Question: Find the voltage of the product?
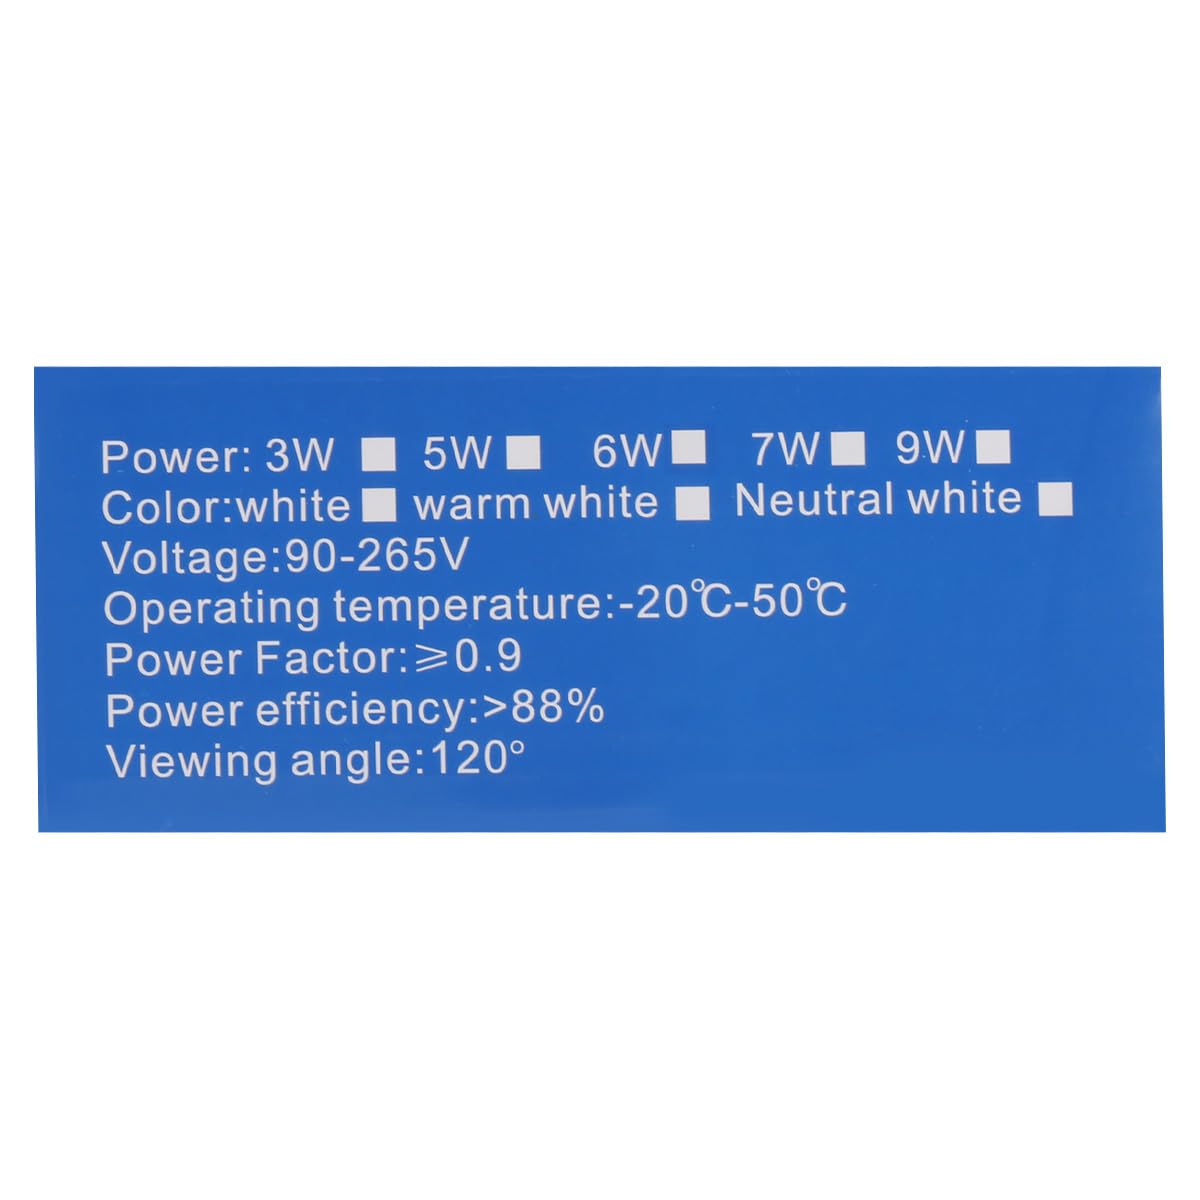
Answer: [90.0, 265.0] volt